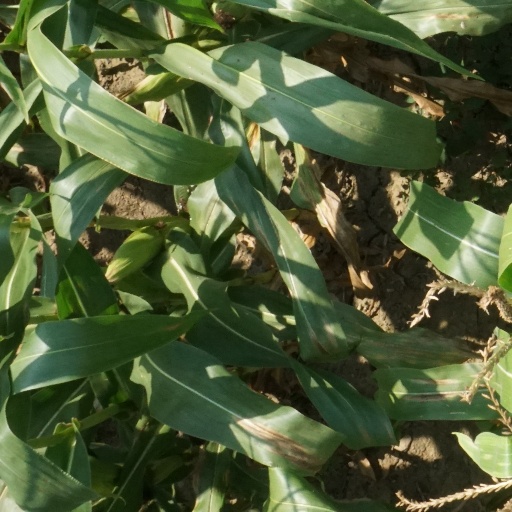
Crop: maize; corn